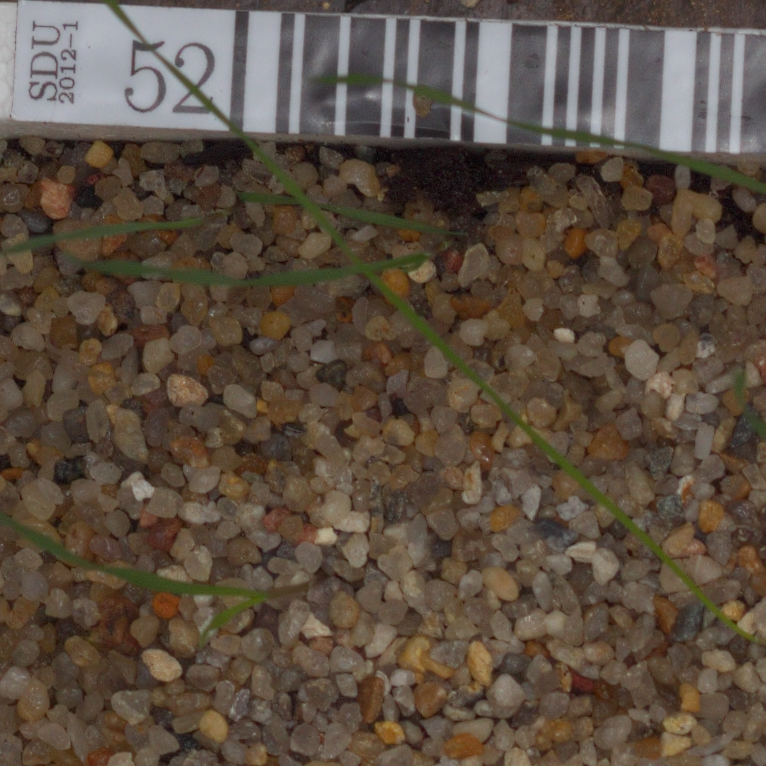
Label: black_grass